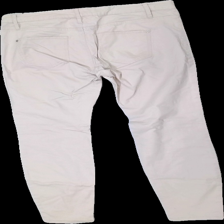
View: back
Type: Jeans
Category: Ladies
Brand: Not in the list
Brand text on label: D-denim
Colors: Pink
Material: 100% cotton
Cut: Tight
Size: 44
Season: Summer
Trend: Denim
Stains: Major
Damage: Brown stains
Damage location: bottom right
Damage 2: brown stain
Damage 2 location: bottom left
Price range: <50
Recommended usage: Recycle
Description: Pink jeans